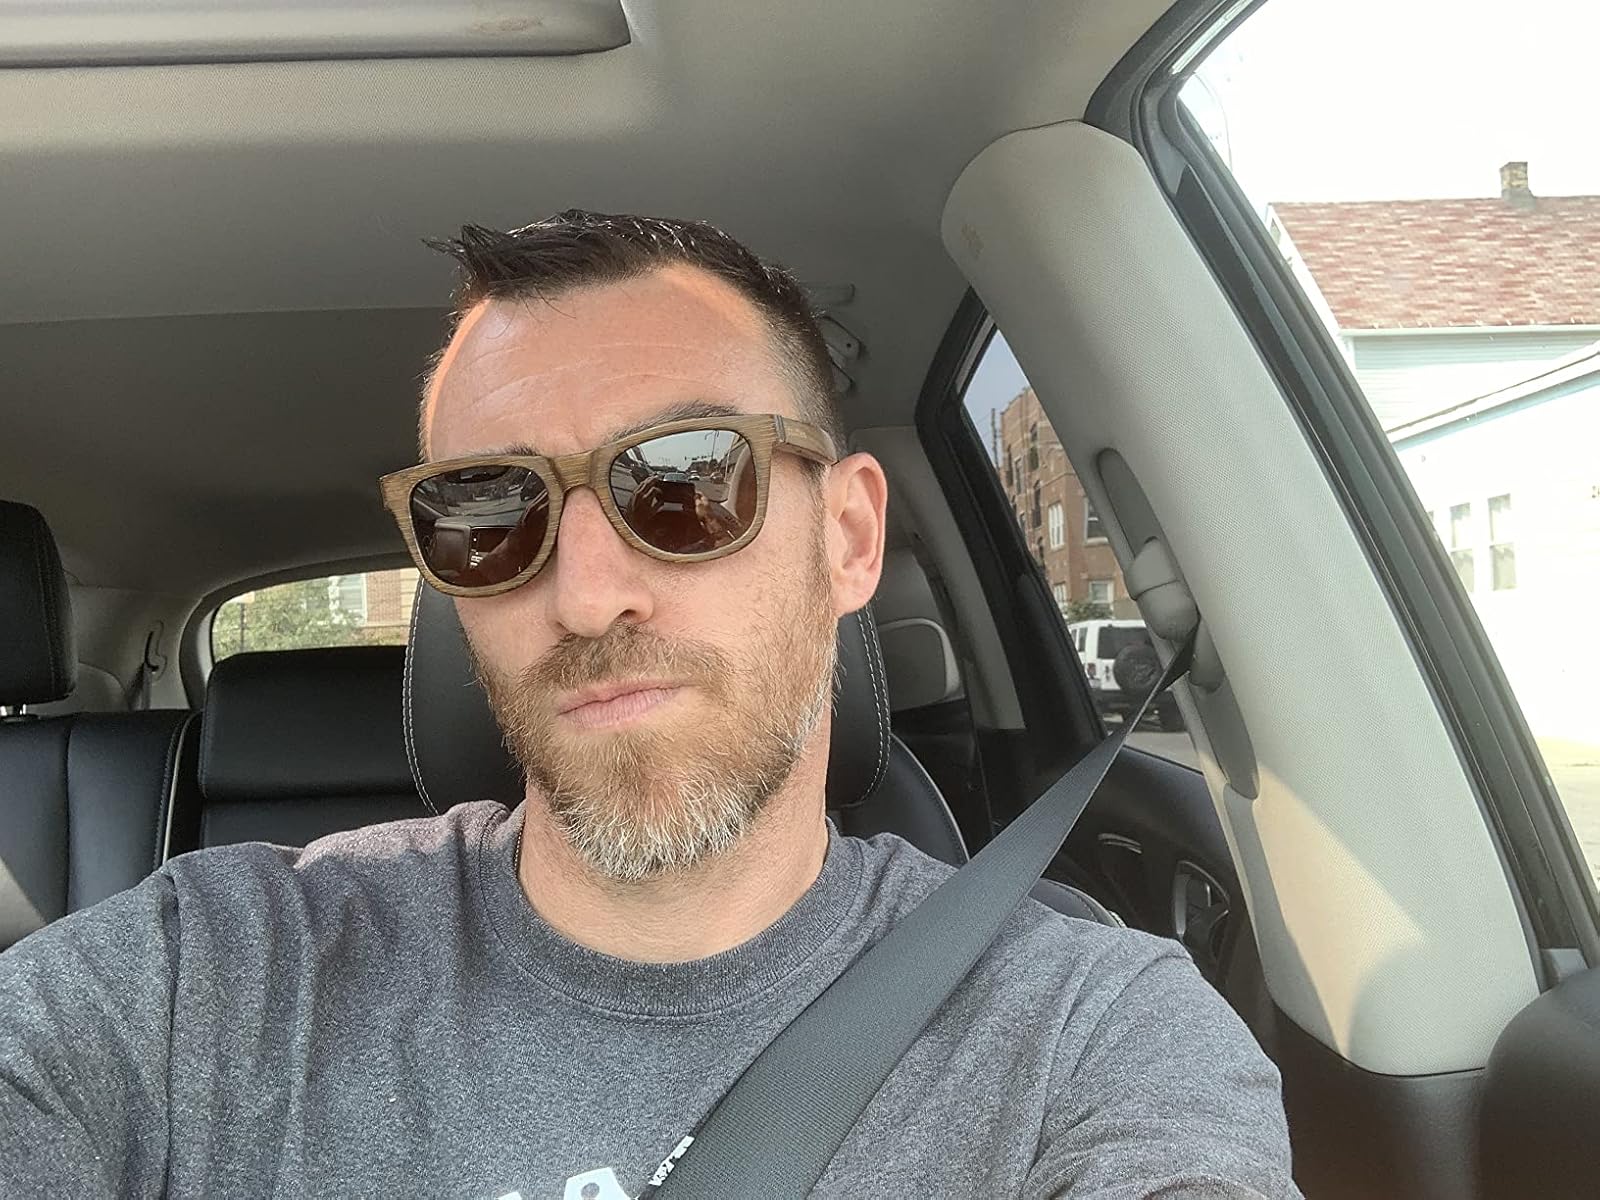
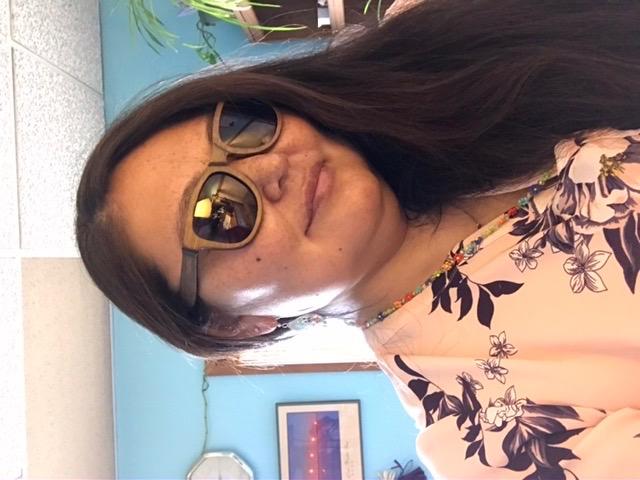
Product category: accessories_sunglasses
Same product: yes